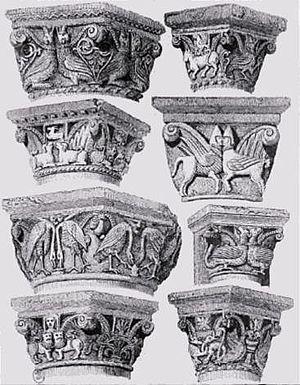
Dessin des chapiteaux du chœur de l'église abbatiale de la Trinité à Caen (Calvados)